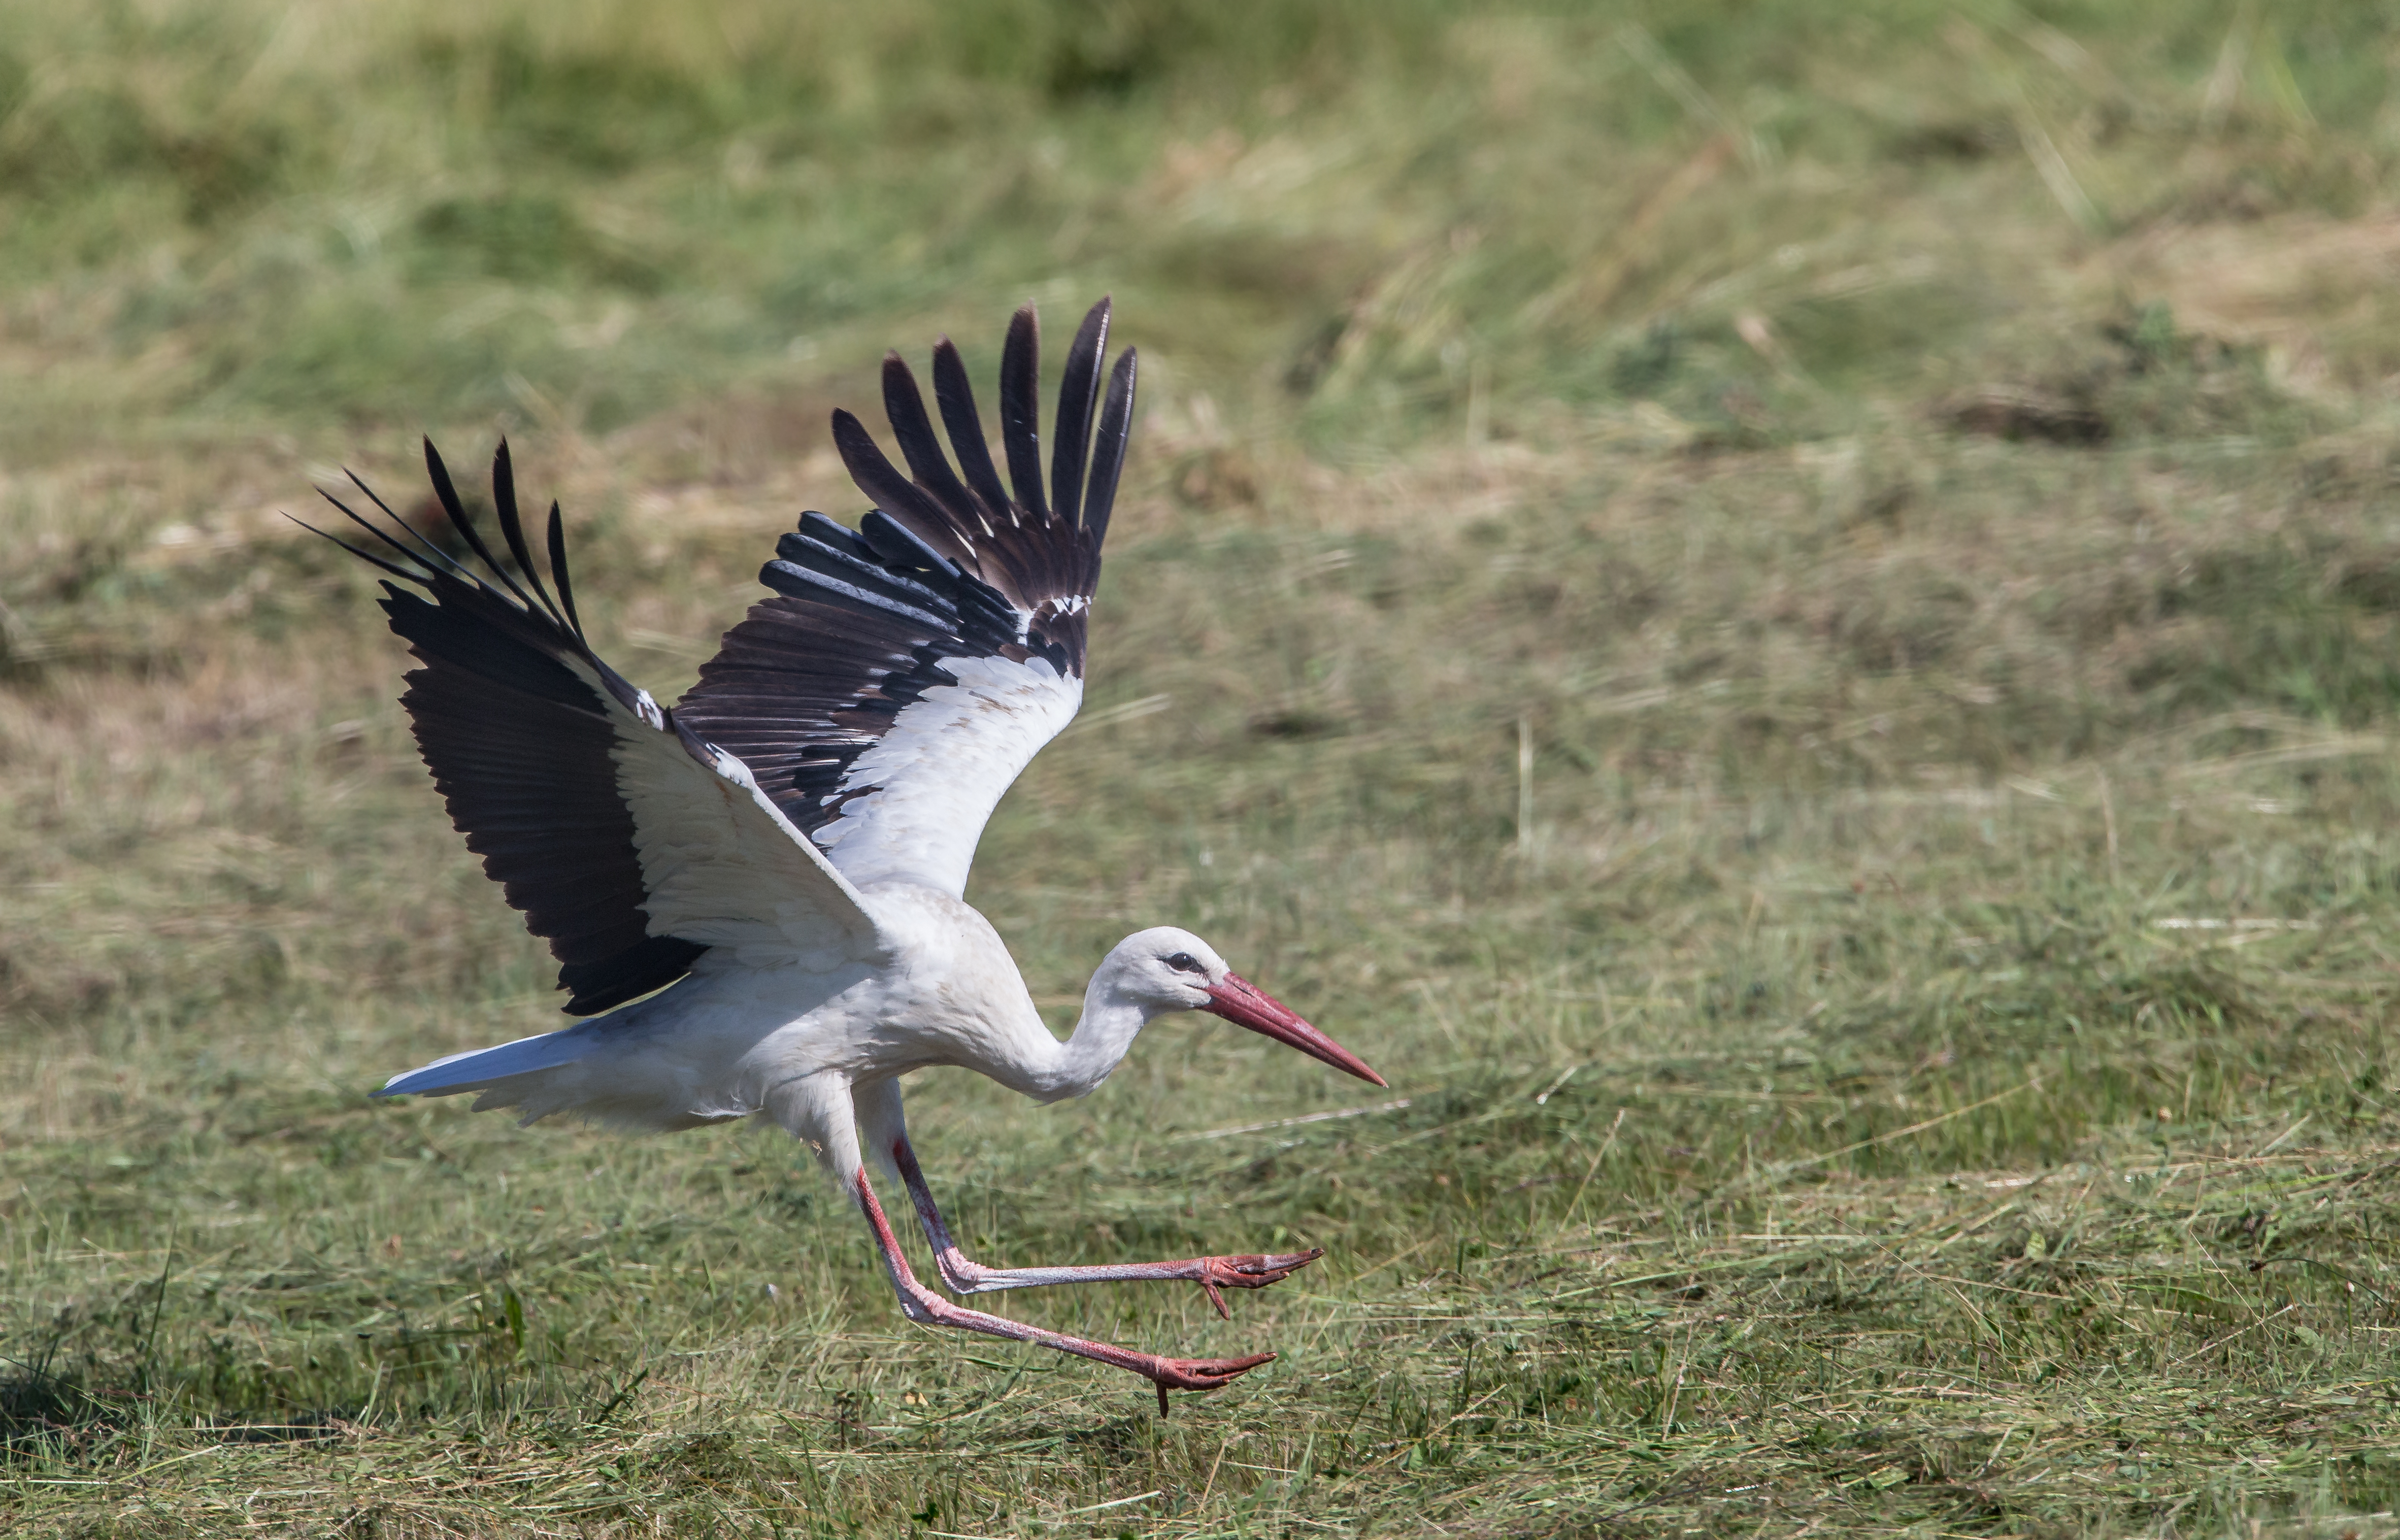
bird, wing, wildlife, beak, fauna, stork, vertebrate, hungary, landing, shorebird, andymorffew, morffew, naturethroughthelens, eiap, whitestork, white stork, ciconiiformes, crane like bird